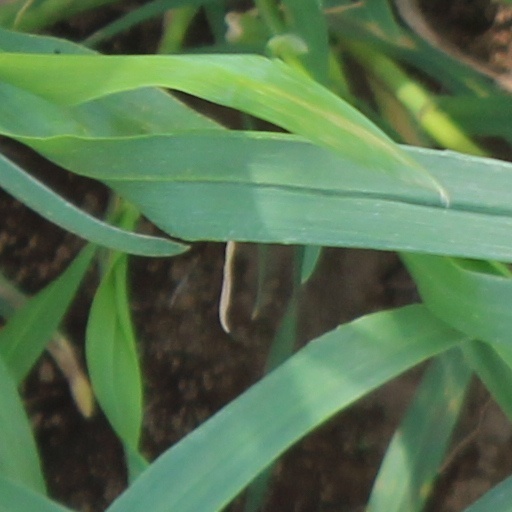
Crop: wheat